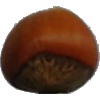
Label: Nut Forest 1